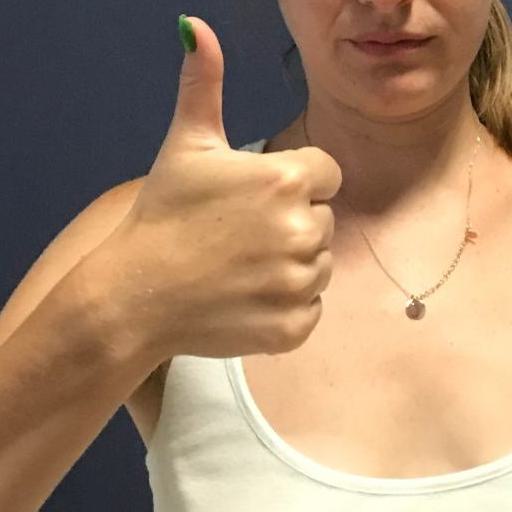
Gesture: like